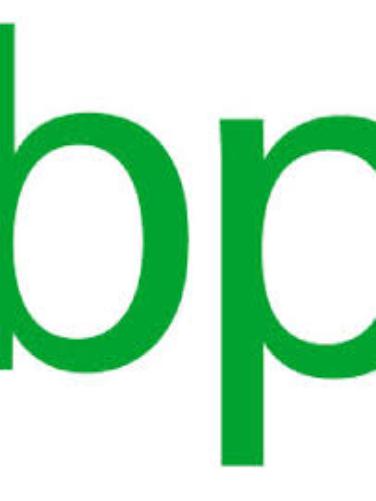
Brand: BP
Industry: Others